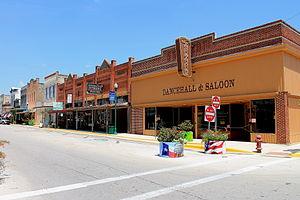
La ville américaine de Cuero est le siège du comté de DeWitt, dans l’État du Texas].. Elle comptait 6 841 habitants lors du recensement de 2010.